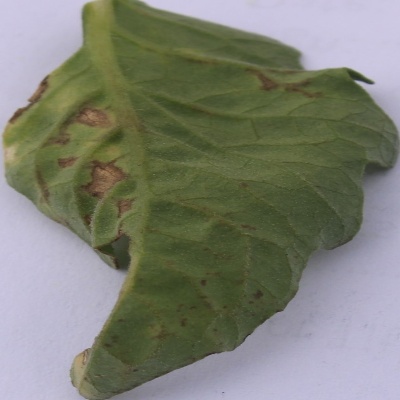
Crop: Tomato
Condition: septoria leaf spot